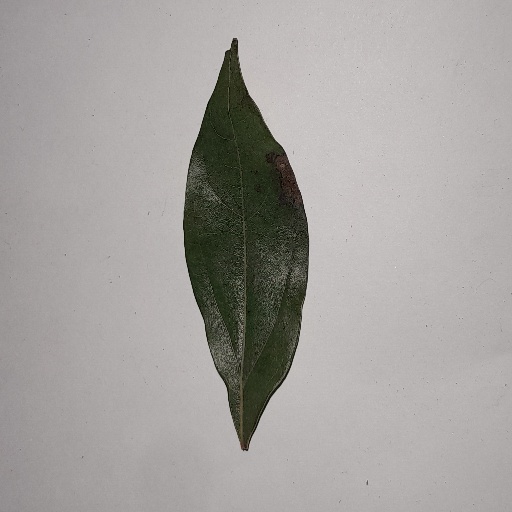
Species: Camphor
Leaf condition: Bacterial Spot